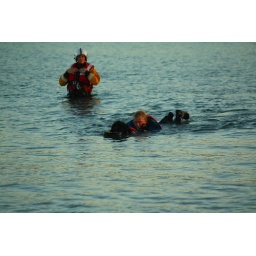
A New Foundland female dog being trained to work in the water, alongside Trearddur Bay RNLI